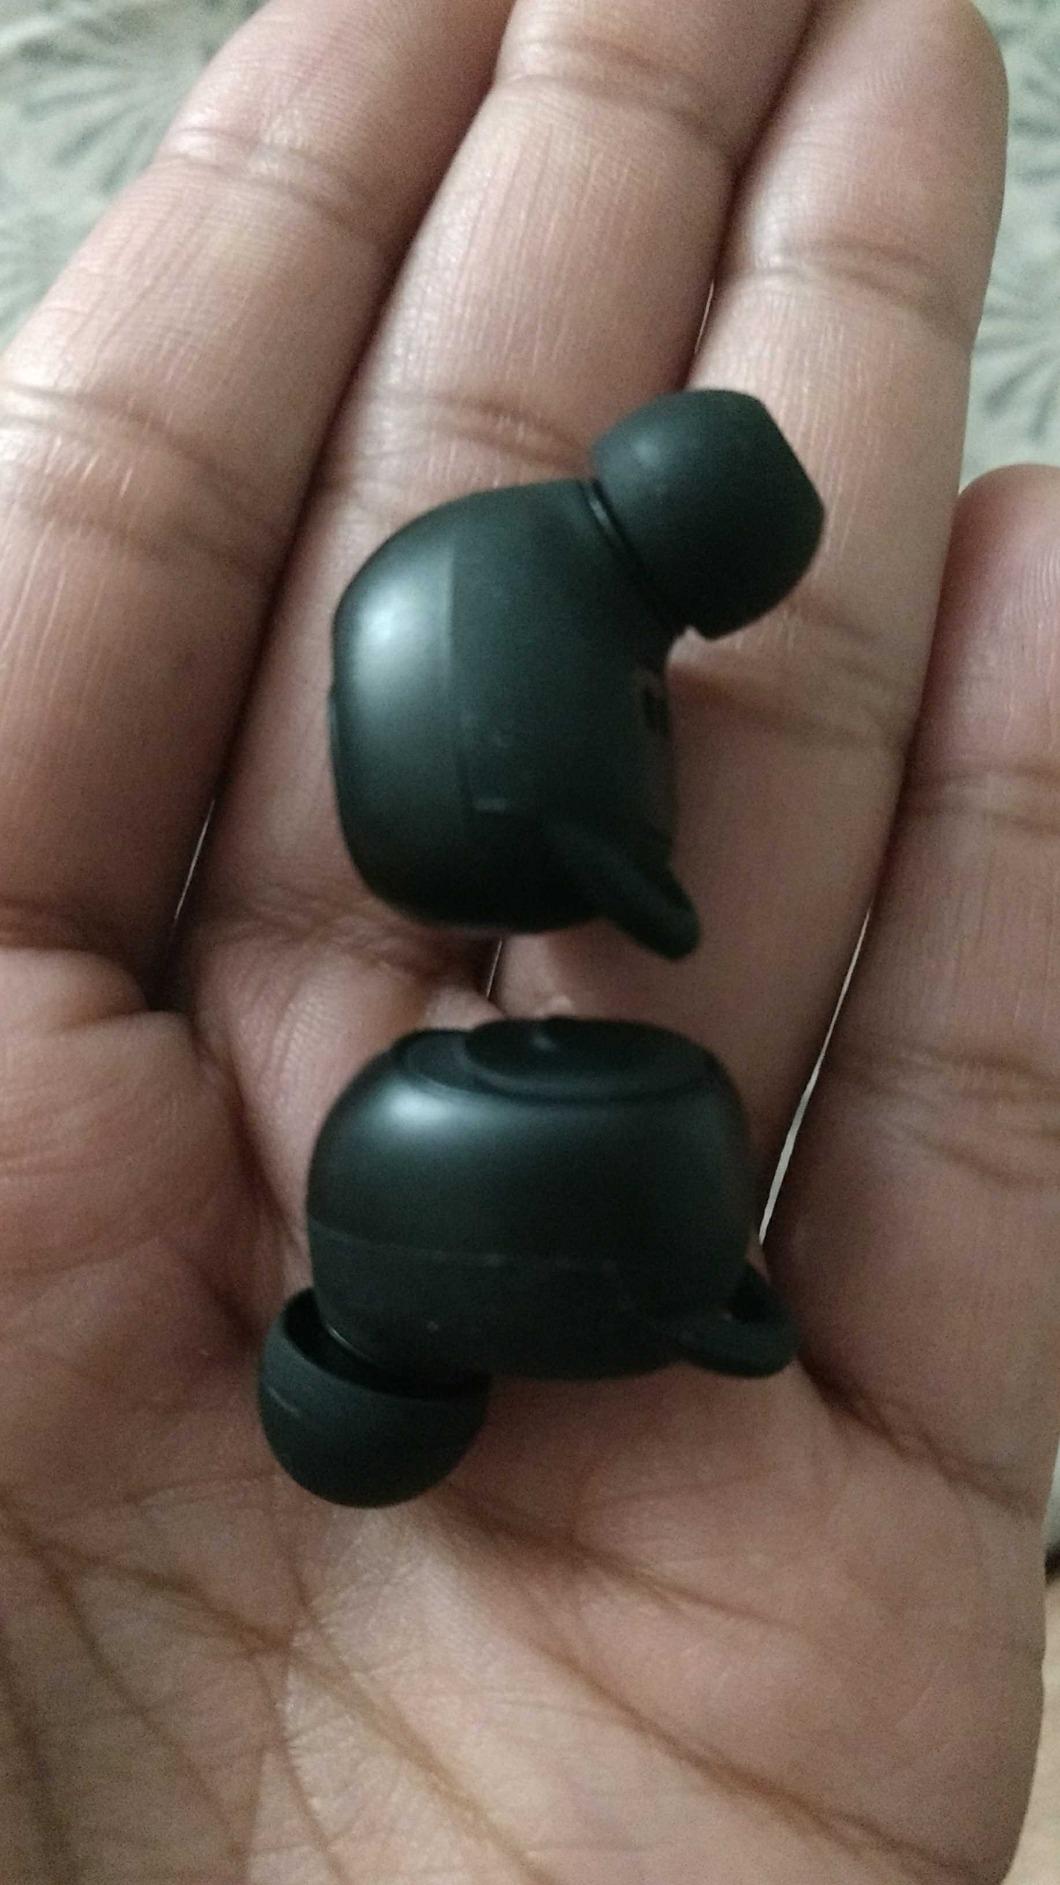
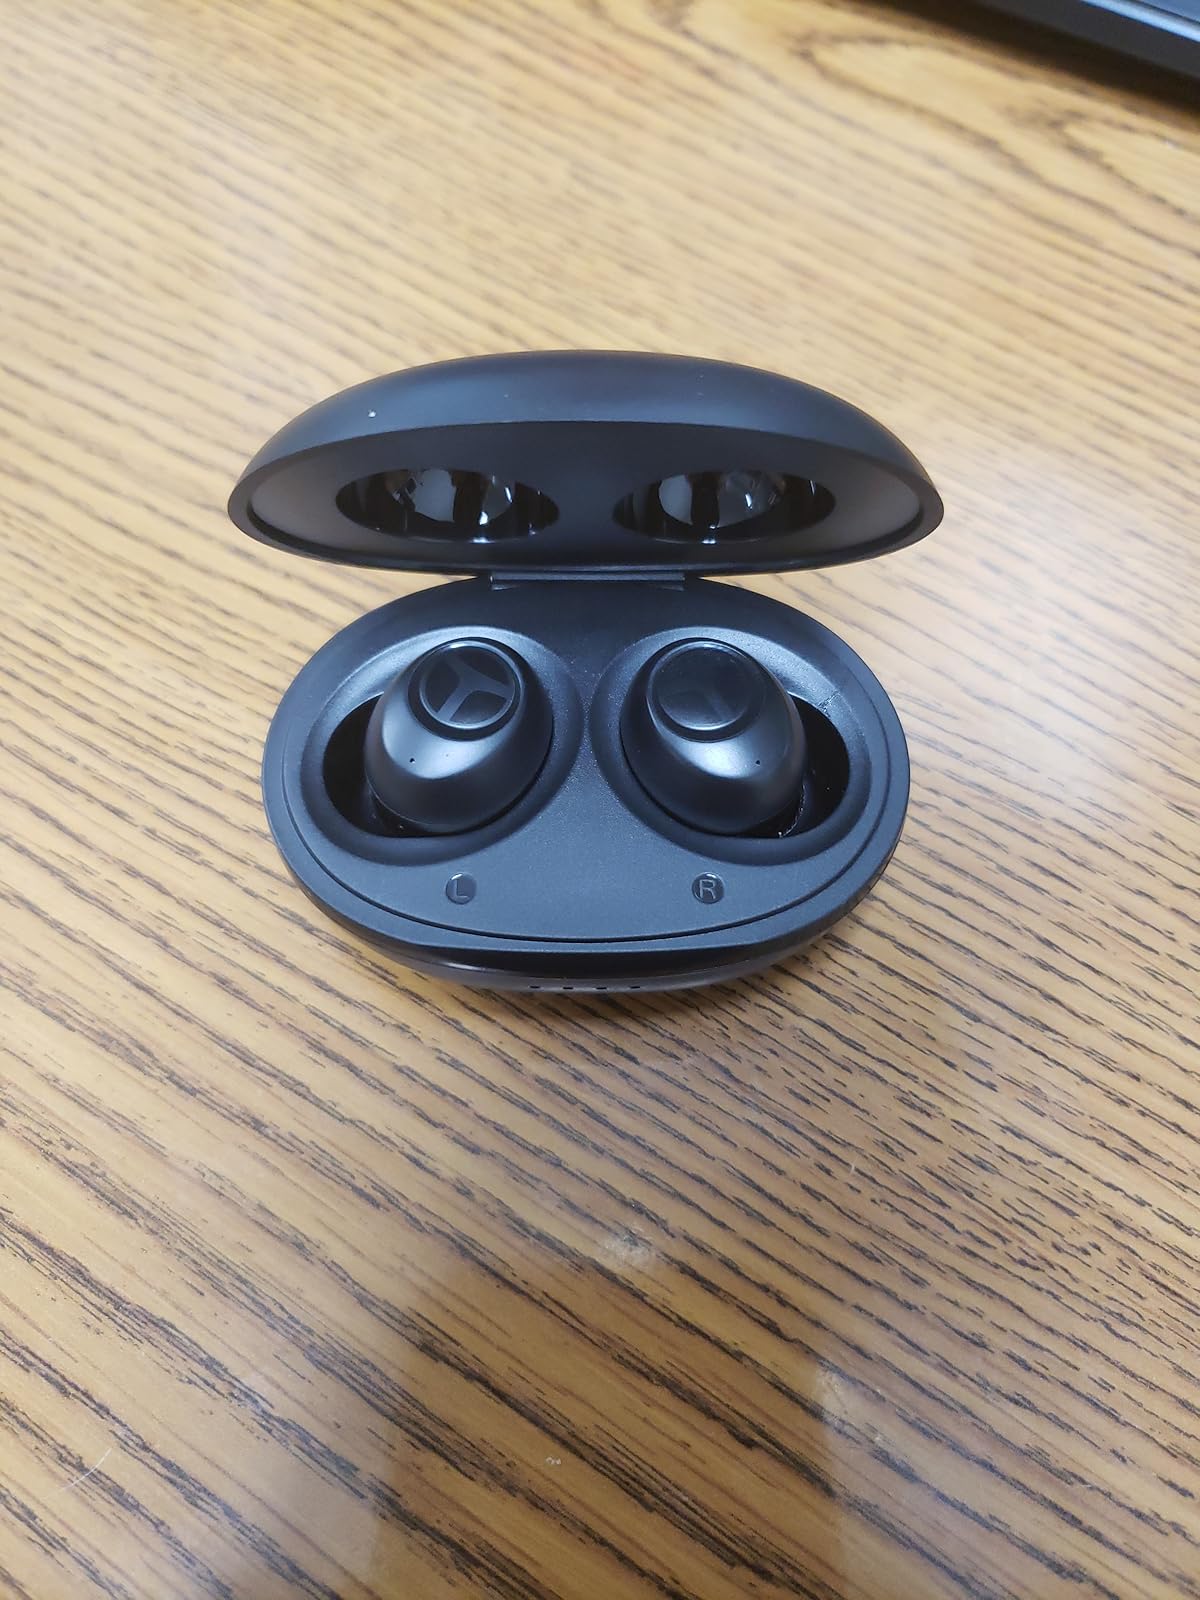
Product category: earbuds
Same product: no